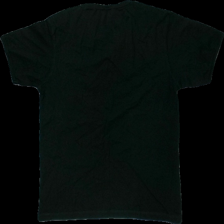
View: back
Type: T-shirt
Category: Men
Brand: Newbody
Colors: Black
Material: 100% bomull
Cut: C-collar
Size: L
Season: All
Damage: lite dammig
Damage location: middle center
Damage 2: lite dammig
Damage 2 location: middle center
Price range: <50
Recommended usage: Reuse
Description: svart t-shirt
Comment: lite dammig